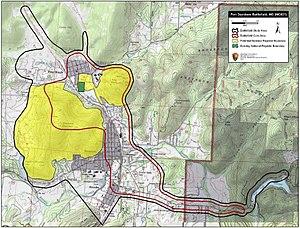
La bataille de fort Davidson, aussi connue comme la bataille de Pilot Knob, est l'engagement d'ouverture du raid du Missouri de Price pendant la guerre de Sécession. Cet engagement s'est produit le 27 septembre 1864, juste à l'extérieur de Pilot Knob dans le comté d'Iron, au Missouri. Bien que moins nombreux à plus de un contre dix, les défenseurs de l'Union réussissent à repousser les assauts confédérés répétés contre leurs œuvres, et peuvent s'enfuir pendant la nuit en exploitant un trou dans les lignes du siège sudiste. Les rebelles attaquants prennent possession du fort le lendemain, mais les pertes en hommes et la consommation des munitions de Price mettent fin à son objectif de capturer St. Louis pour la Confédération.